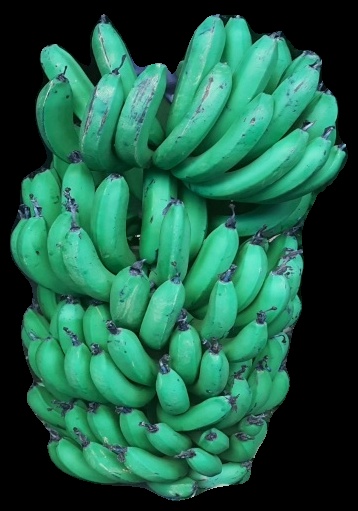
Variety: pachbale
Grade: grade1